Suicide Killers

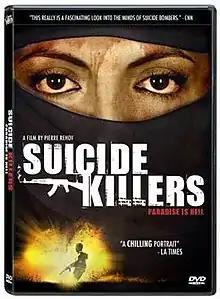
DVD Cover

Suicide Killers is a documentary film exploring the motivations of a suicide bomber. It includes rare and never-before-seen interviews with family members of terrorists, widows of suicide bombers and surviving terrorists whose suicide attacks failed. Also included is footage of a suicide bomber as he prepares for his mission.